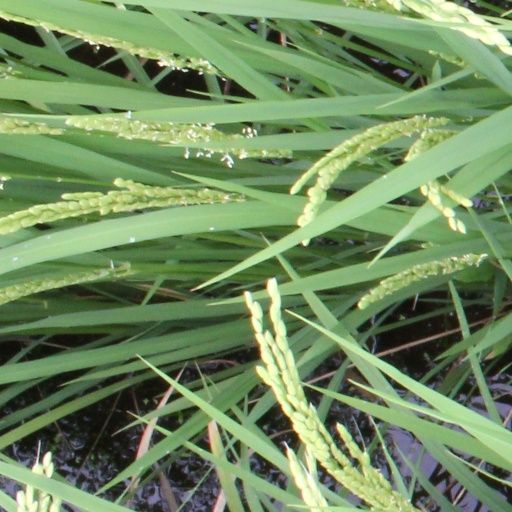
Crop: rice